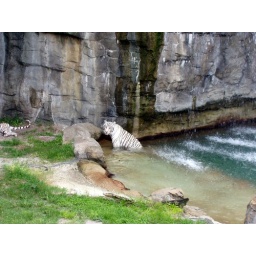
White tiger sitting in the water at Bush Gardens Tampa